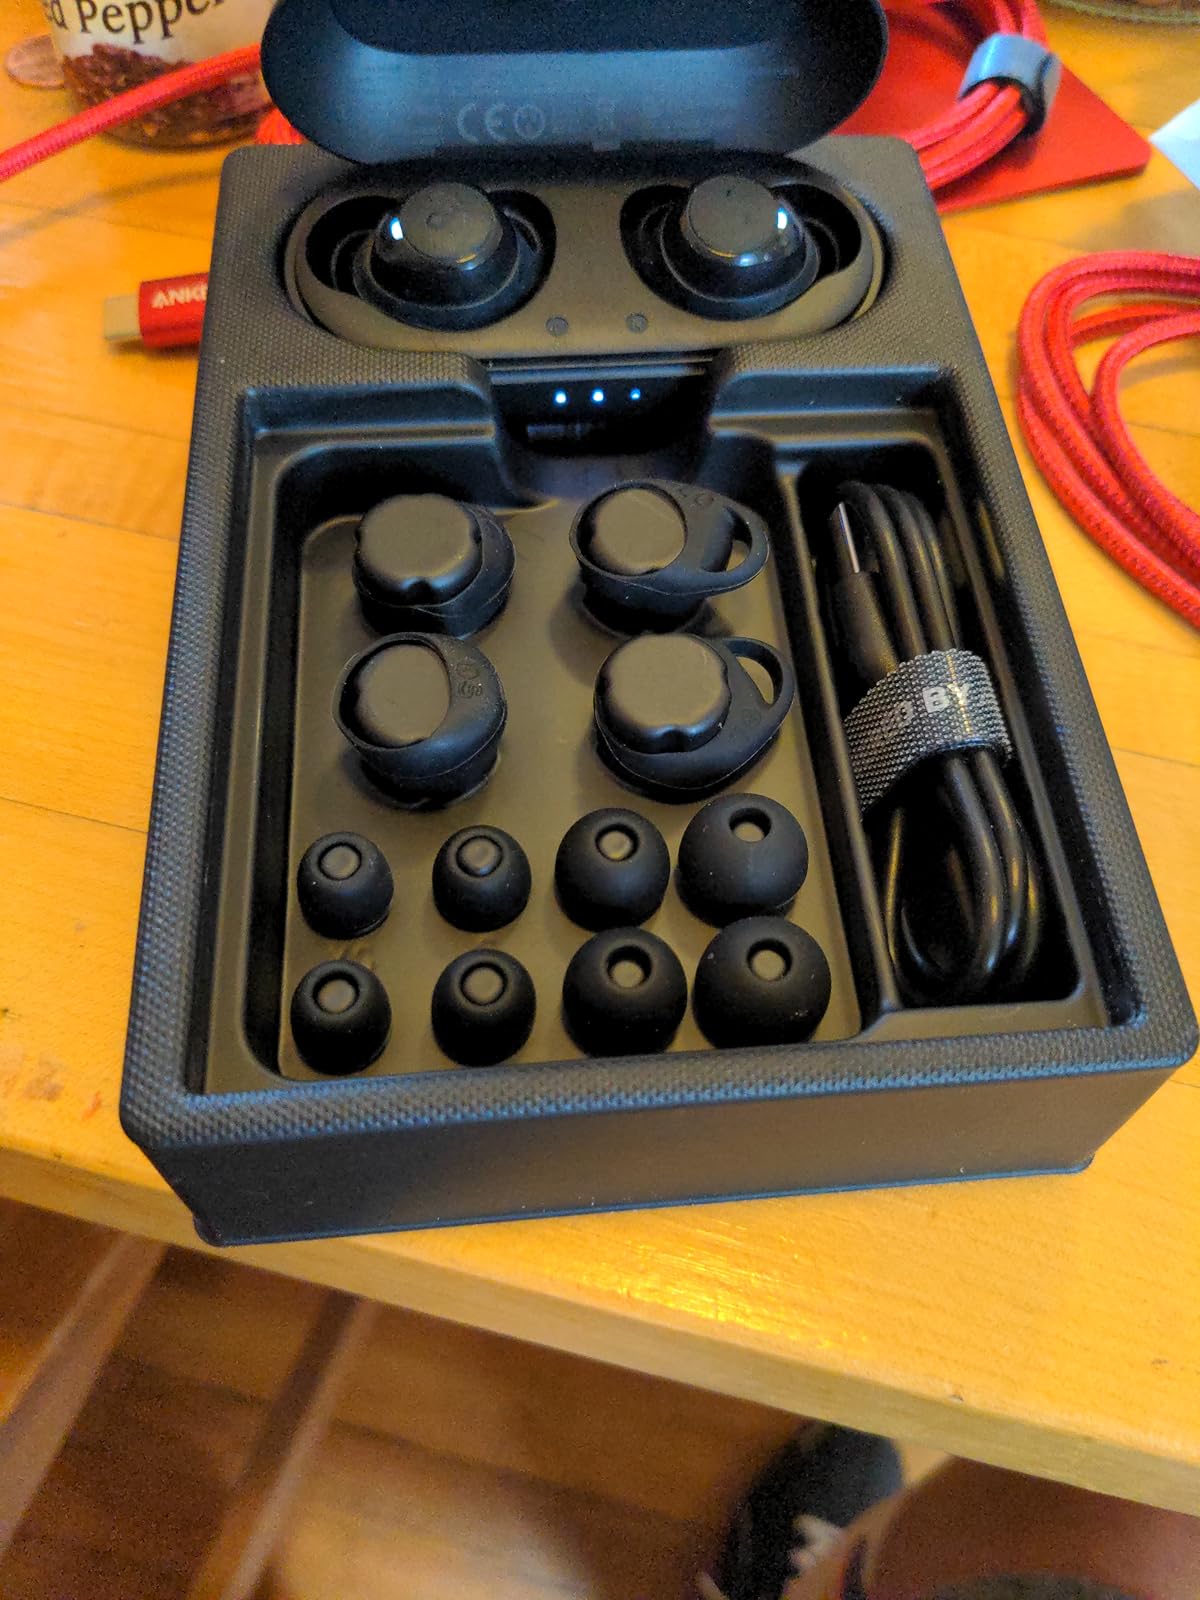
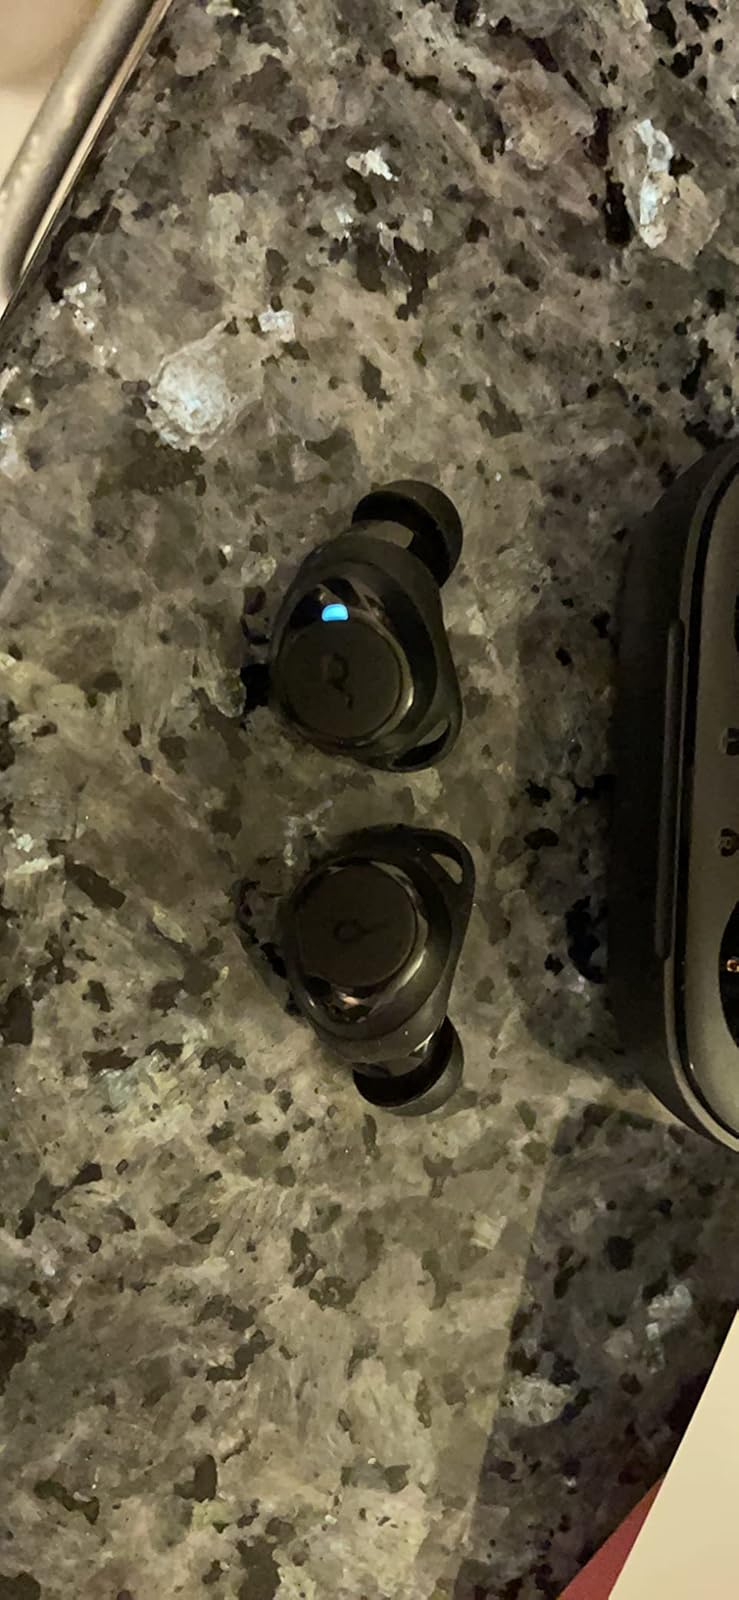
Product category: earbuds
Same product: yes